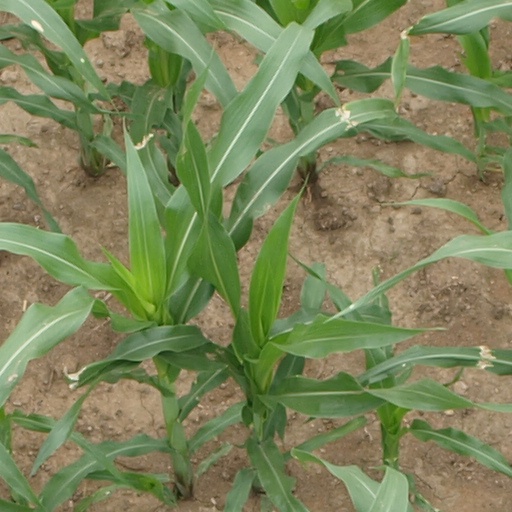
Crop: maize; corn